Shivani Raghuvanshi

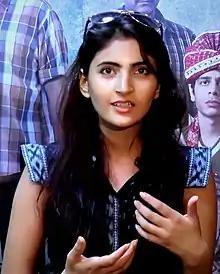
Shivani Raghuvanshi interviewed in 2015

Shivani Raghuvanshi is an Indian actress. She made her acting debut in the 2014 dark comedy "Titli", she earned wider recognition for her role in the webseries "Made in Heaven".